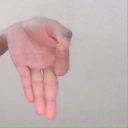
अक्षर: ज्ञ